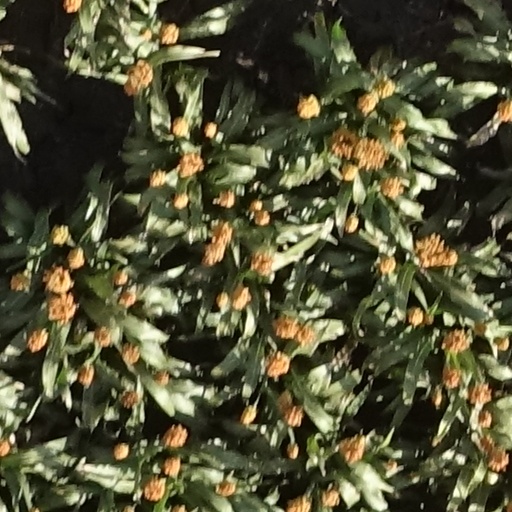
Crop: sorghum